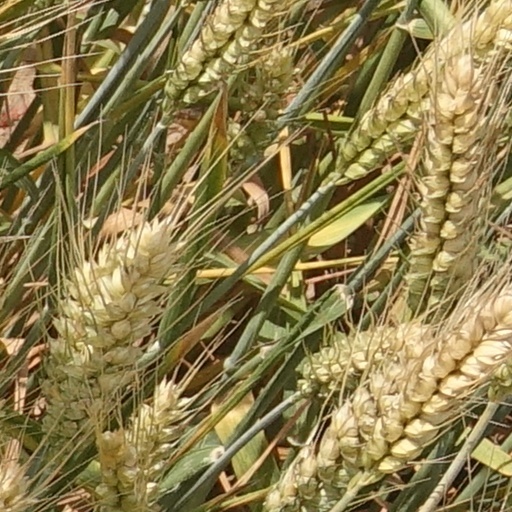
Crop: wheat